Nuclear flask

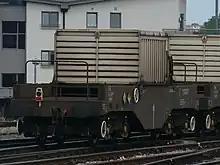
Wagon with transport cabin containing a nuclear waste flask, at Bristol

A nuclear flask is a shipping container that is used to transport active nuclear materials between nuclear power station and spent fuel reprocessing facilities.